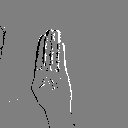
ASL letter: b